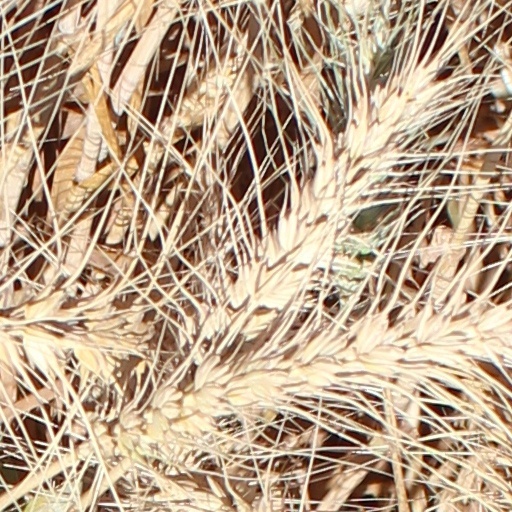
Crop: wheat